Vilnius Vytautas Magnus Gymnasium

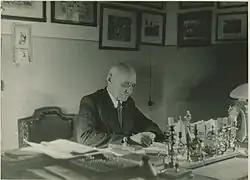
Gymnasium director in his office

After the Żeligowski's Mutiny in October 1920, Vilnius Region was incorporated into the Republic of Central Lithuania and later the Second Polish Republic. Lithuania continued to claim Vilnius as its capital leading to a bitter diplomatic conflict with Poland. Lithuanian organizations remaining in the region faced increased scrutiny and restrictions from the Polish government. In August 1921, Polish authorities ordered the gymnasium to change its name and move out of the premises on Gediminas Avenue. In response, the school decided to adopt the name of Grand Duke Vytautas the Great (ruled 1392–1430) but refused to move out. On 1 October 1921, Polish police forcibly evicted the school. It struggled to find new premises. In December 1921, it rented 12 rooms which forced the school to hold classes in two shifts. The school moved to more spacious premises in 1930.